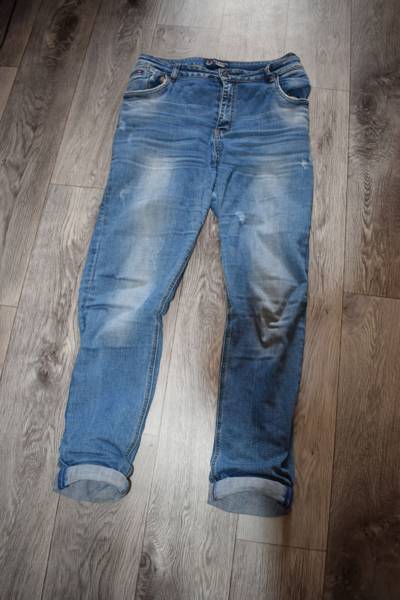
Waste category: clothes